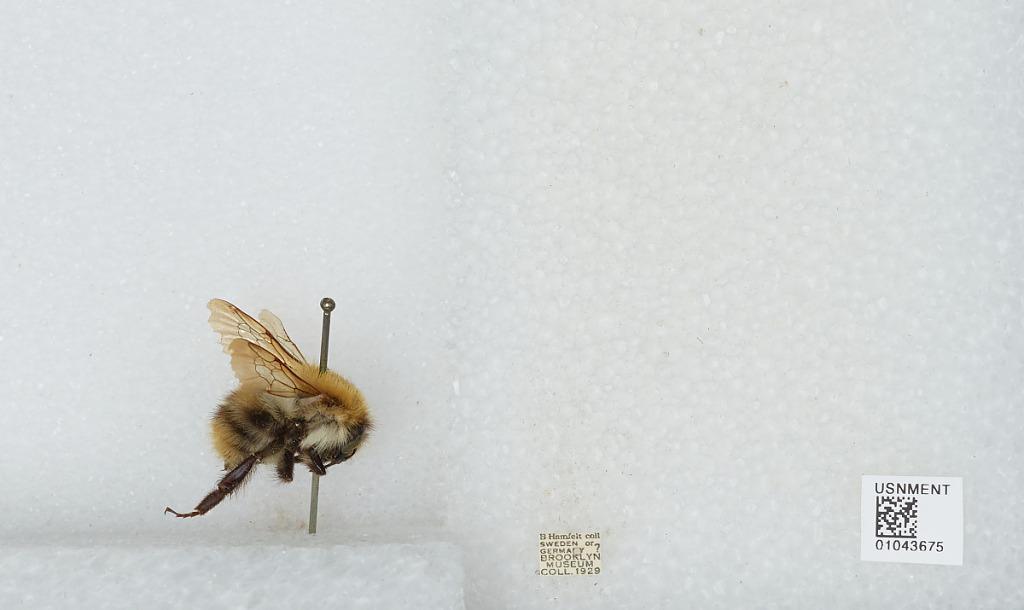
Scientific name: Bombus sp.
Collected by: B. Hamfelt
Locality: Sweden or Germany